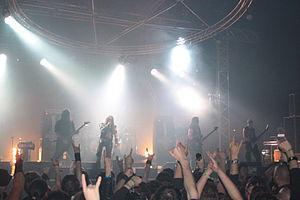
Carpathian Forest, fr:Helfest 2013, Fr-44-Clisson.
Carpathian Forest est un groupe de black metal norvégien, originaire de Sandnes, dans le Comté de Rogaland. Le groupe possède un style qu'il qualifie de « misanthropic black metal ».